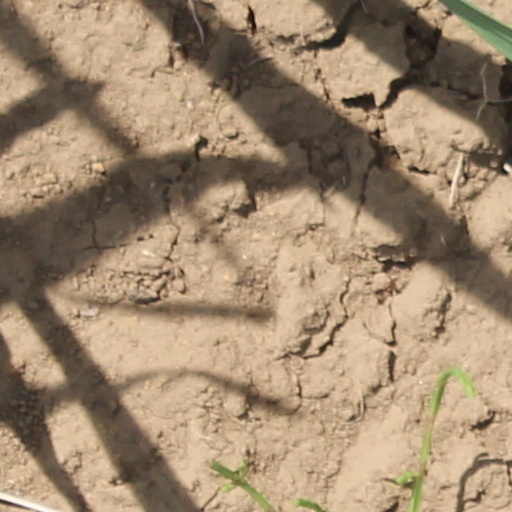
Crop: wheat